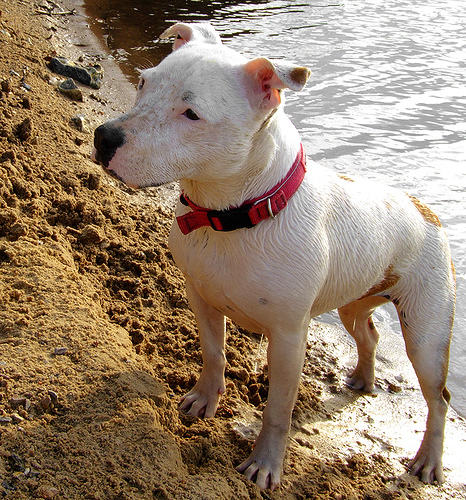
Breed: staffordshire bull terrier